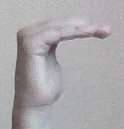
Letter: haa